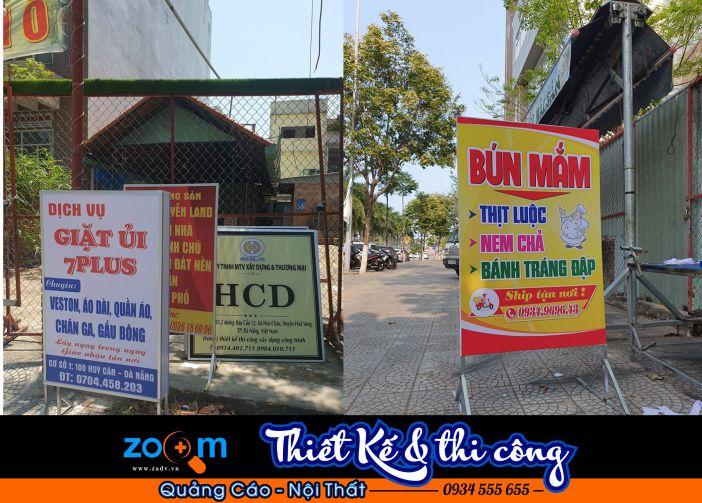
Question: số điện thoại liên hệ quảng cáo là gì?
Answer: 0934555655